China Railways JF1

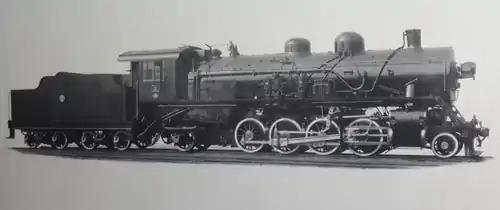
Locomotive number 3 of the North Chosen Colonial Railway

Kisha Seizō built 22 such locomotives for the North Chosen Colonial Railway between 1940 and 1942; these were numbered 1 through 22. After the North Chosen Colonial Railway was nationalised in 1944, these locomotives were taken over by Sentetsu, but their subsequent numbering is unknown.